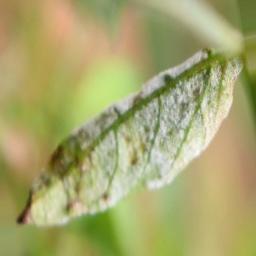
Label: powdery mildew